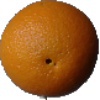
Label: Orange 1